Jakobstal railway station

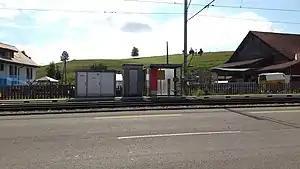
The station in 2018

Jakobstal railway station is a railway station in the municipality of Wängi, in the Swiss canton of Thurgau. It is located on the Frauenfeld–Wil line of Appenzell Railways, and is served as a request stop by local trains only.